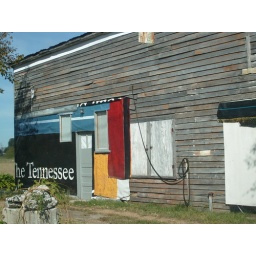
a colorful building in readyville, tennesee